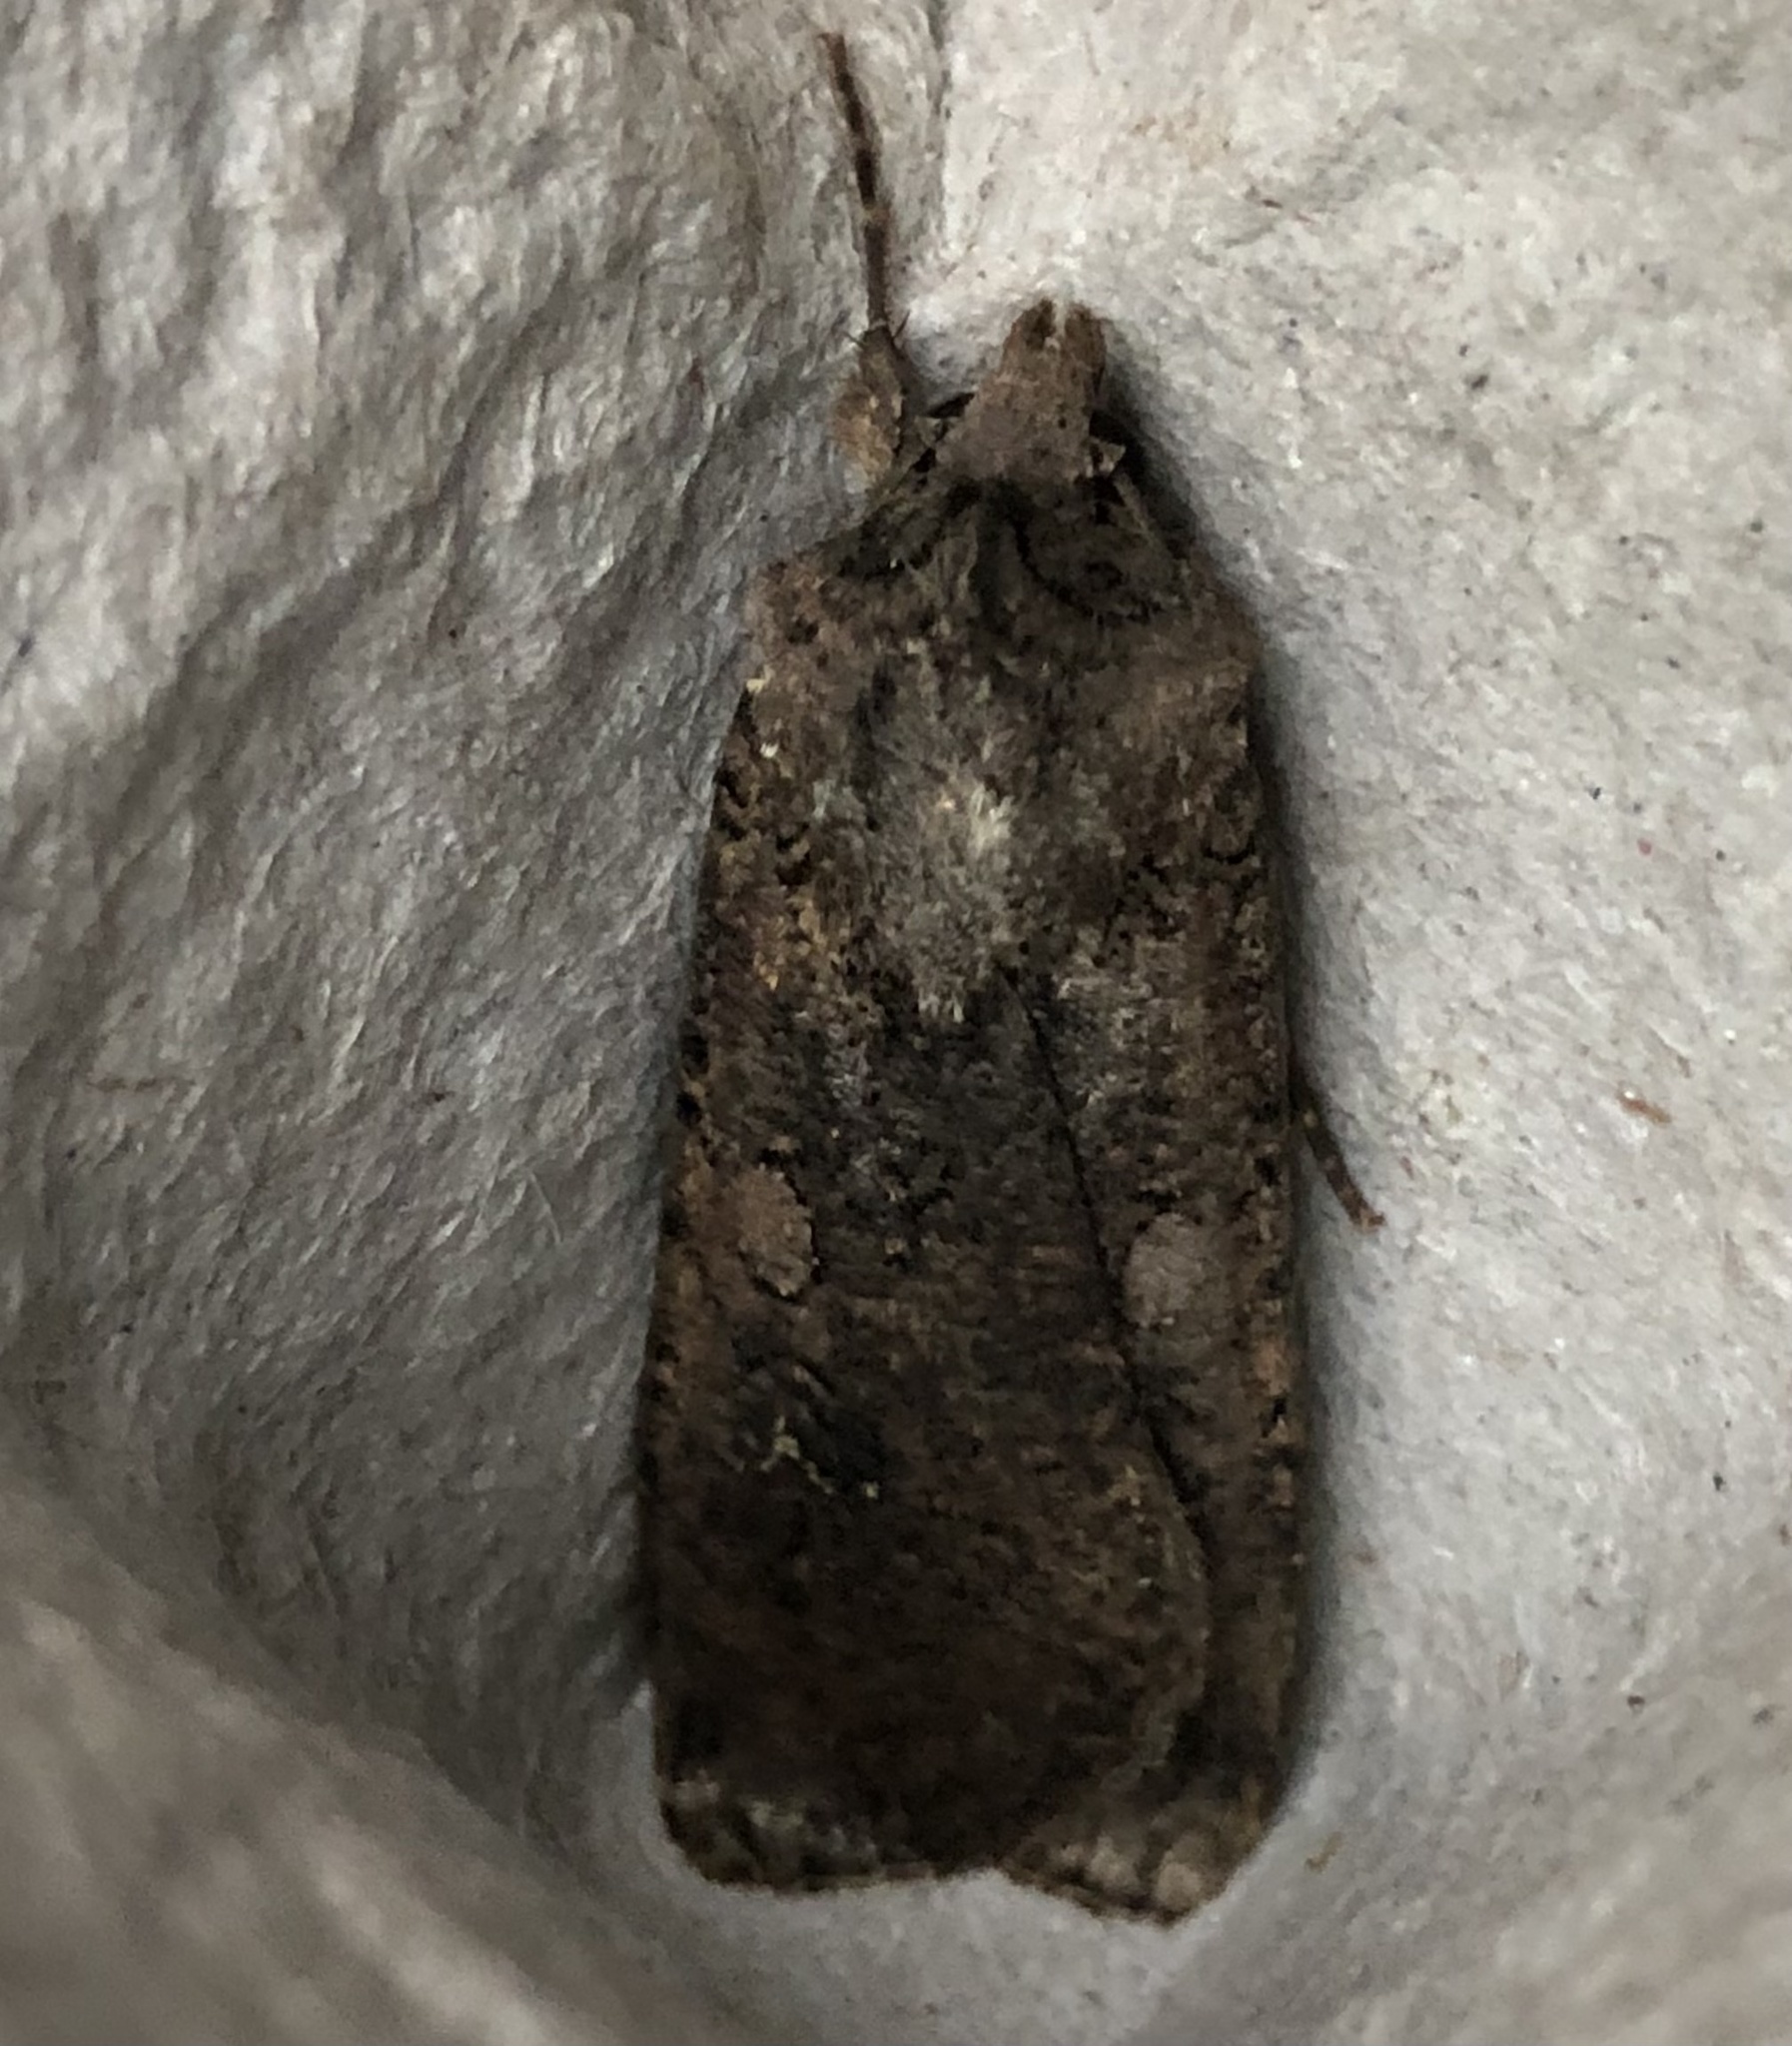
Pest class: cutworms